John Holder (umpire)

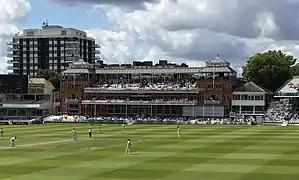
Holder stood in his first Test match at Lord's (pictured) in August 1988.

Upon arriving at Southampton in May 1966, Holder was instructed to accompany the Hampshire Second XI to Wells to play the Somerset Second XI, though the match was rained-off. He remained in the Second XI for two seasons, gaining experience and honing his technique, at a time when Hampshire had a settled seam bowling attack consisting of Butch White, Derek Shackleton and Bob Cottam. Having quit his job on the underground and turned down an offer of employment from the BBC in order to relocate to Southampton, he sought employment during the winter months as a labourer at the Husbands Shipyard on the River Test. He was sacked from there, before finding work at Debenhams and later British American Tobacco (BAT) in 1967. By 1968, he had served his two-year qualification period and was eligible to play for Hampshire in the County Championship. Around this time, his father died from stomach cancer in Barbados.